Comparison of Buddhism and Christianity

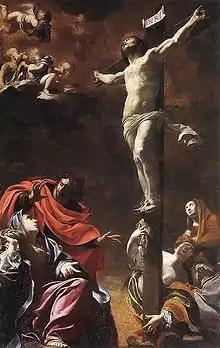
"The Crucifixion" (1622) by Simon Vouet; Church of Jesus, Genoa. The crucifixion of Jesus is at the center of Christian theology.

The Nicene Creed, the most widely used Christian creed, states that "We believe in one God, the Father Almighty, Maker of heaven and earth, of all that is seen and unseen." However, the notion of theistic creation is generally foreign to Buddhist thought, and the question of the existence of God is perhaps one of the most fundamental barriers between the teachings of Christianity and Buddhism. Although Mahayana Buddhism expresses belief in Bodhisattva, this is very different from the notion of Creator God in Christianity. While some variations of Buddhism believe in an impersonal eternal Buddha or creative force, in general Buddhism sees the universe as eternal and without a starting point of creation.